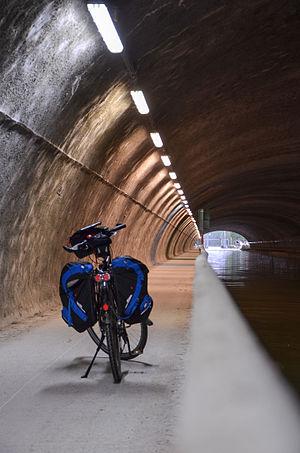
Tunnel de Condes sur le canal de la Marne à la Saone, Haute-Marne, Champagne-Ardennes, France
Le Canal entre Champagne et Bourgogne anciennement canal de la Marne à la Saône est un canal à bief de partage au gabarit Freycinet reliant les vallées de la Marne et de la Saône.